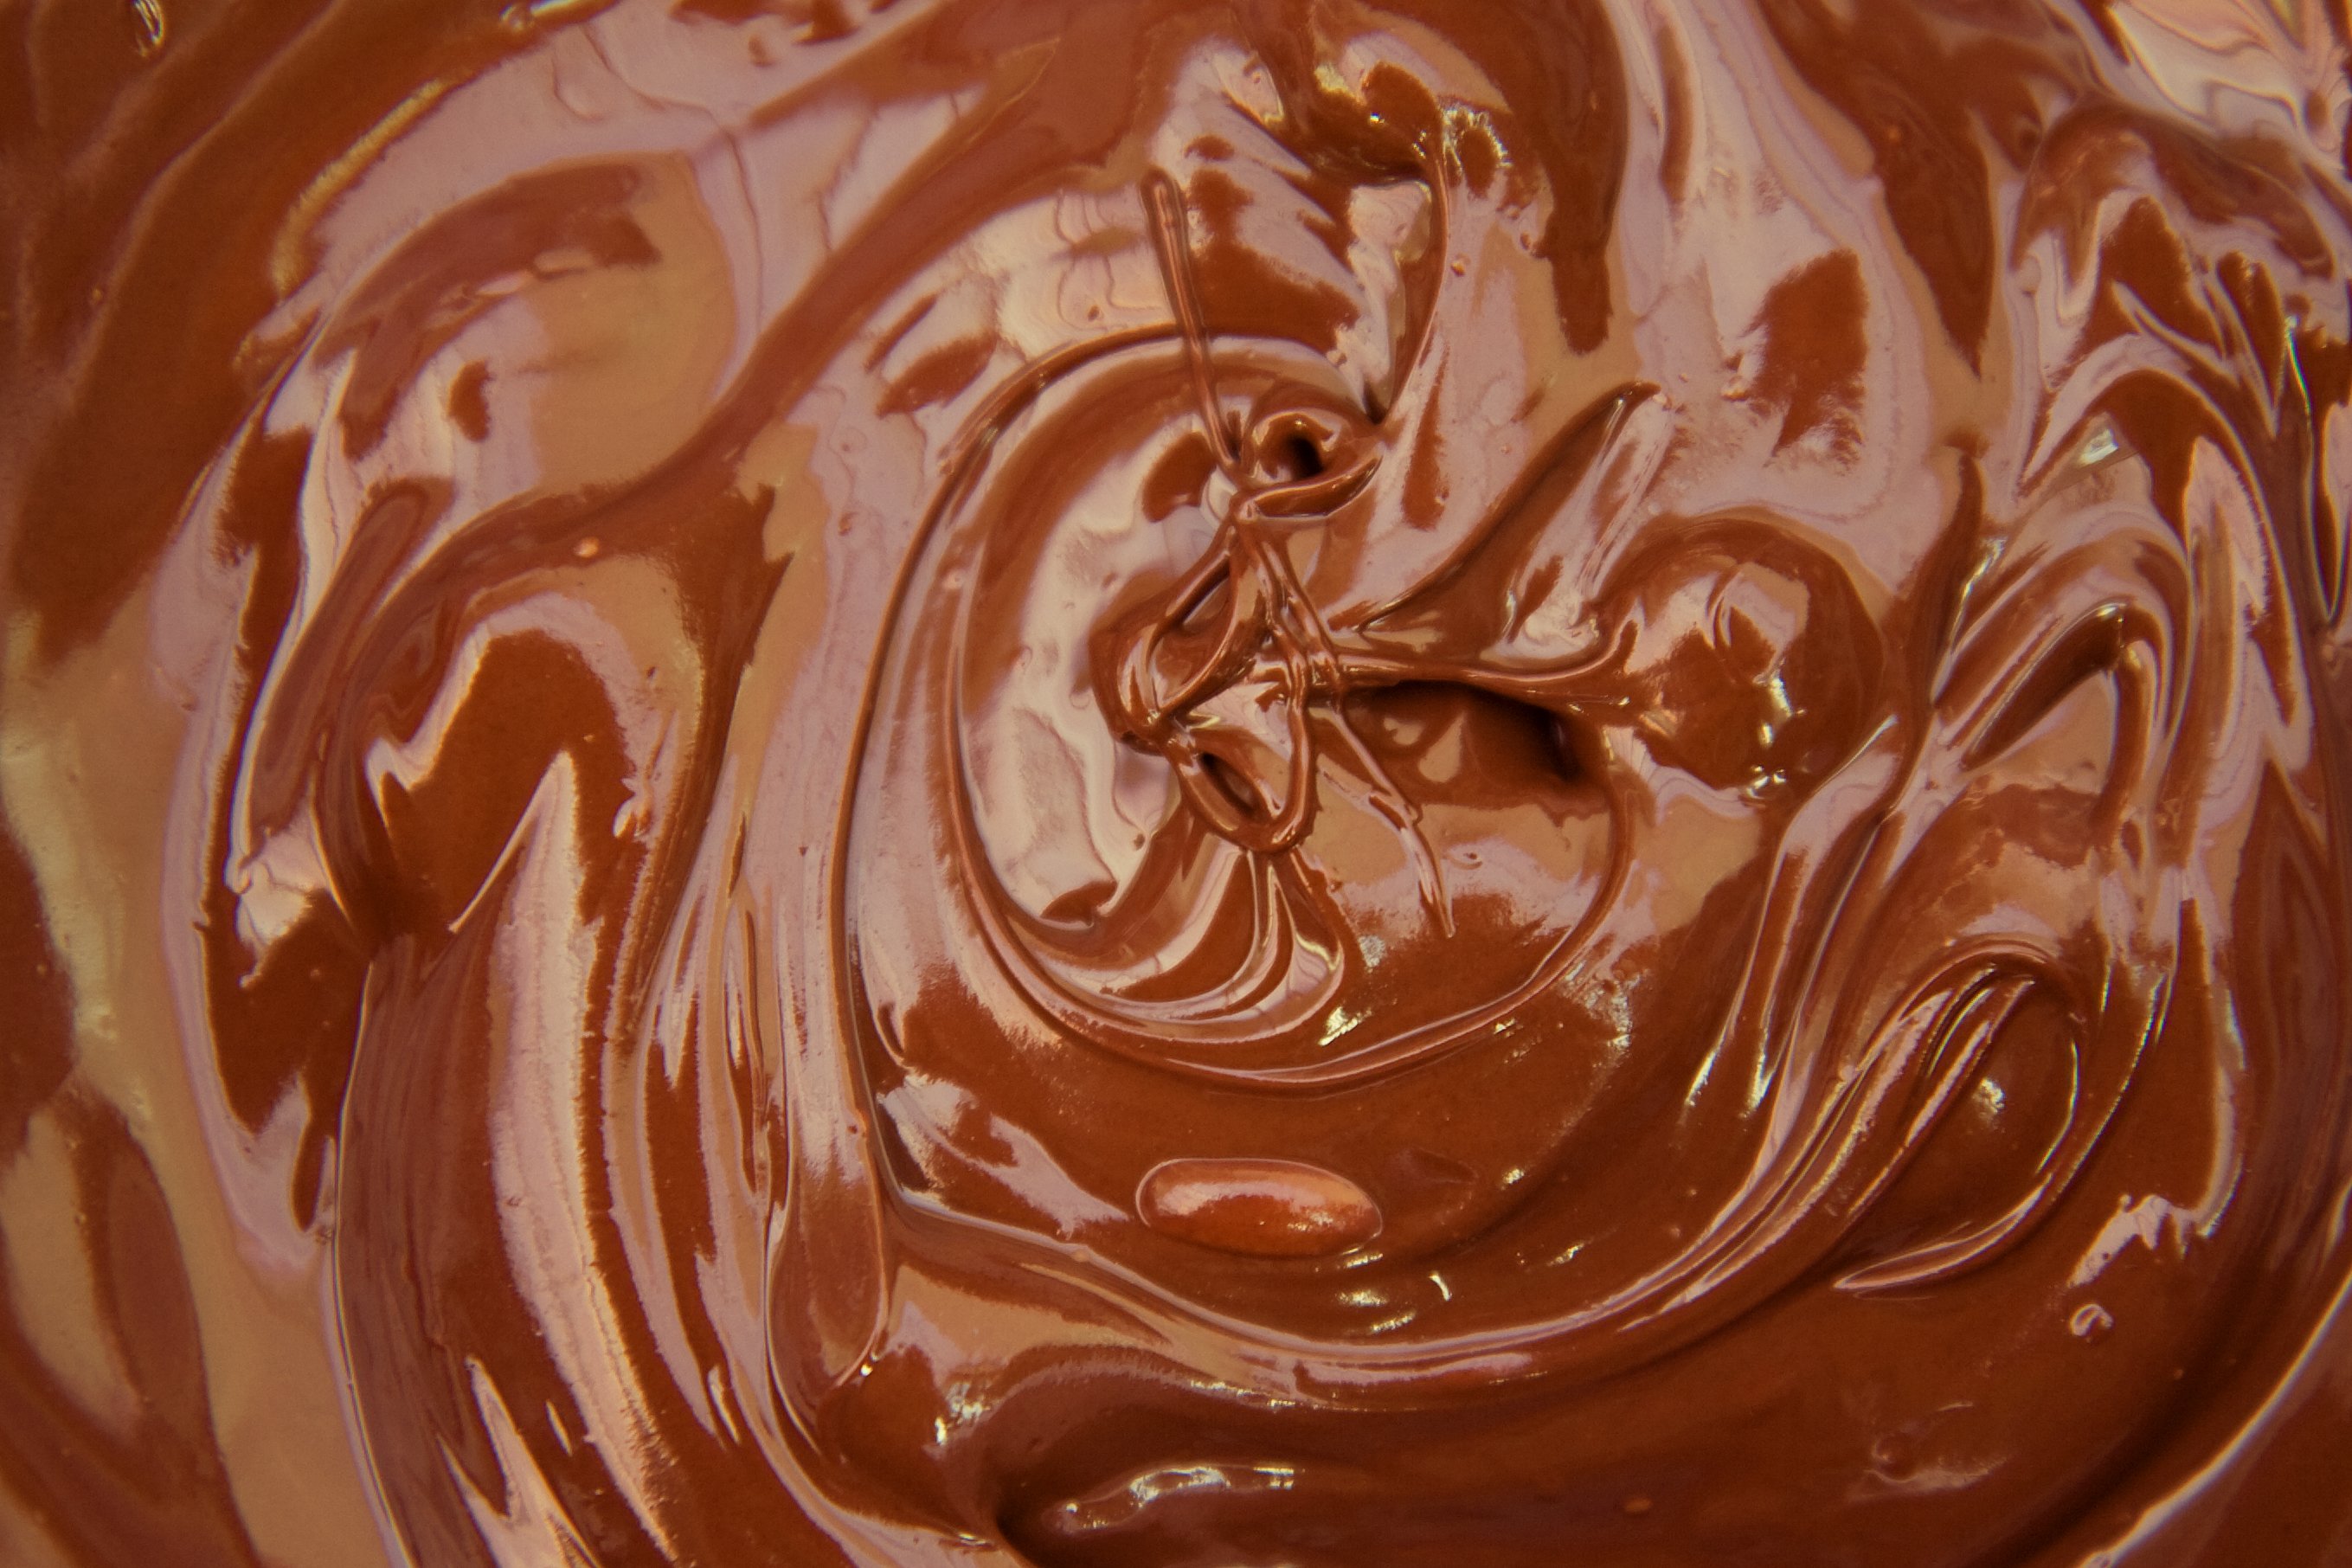
food, produce, brown, chocolate, milk, dessert, chocolate cake, cocoa, background, icing, melt, sweetness, yummy, flavor, buttercream, ganache, chocolate brownie, sachertorte